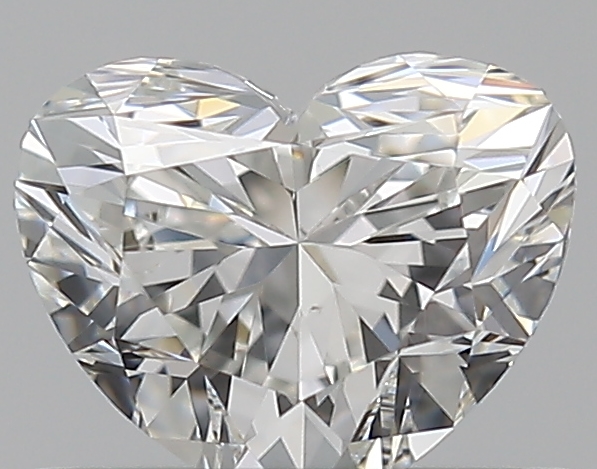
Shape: heart
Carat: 0.5
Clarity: VS2
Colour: H
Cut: VG
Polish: EX
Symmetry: VG
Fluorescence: F
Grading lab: GIA
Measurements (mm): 4.52 x 5.46 x 3.29